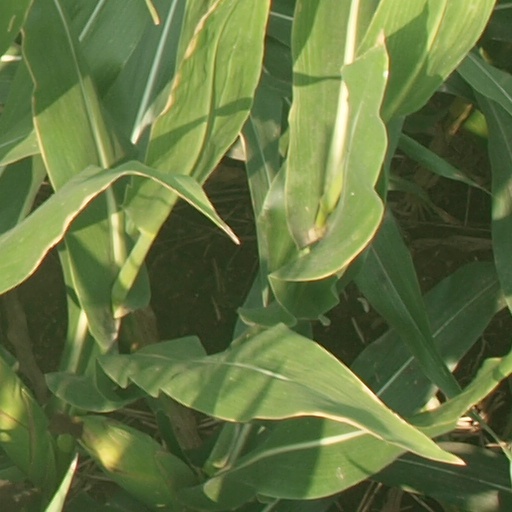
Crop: maize; corn